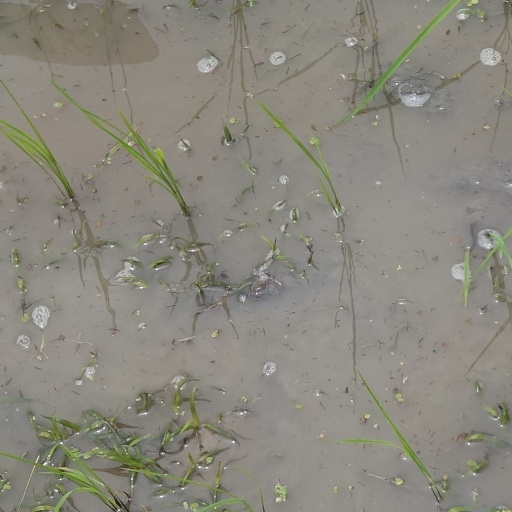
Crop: rice